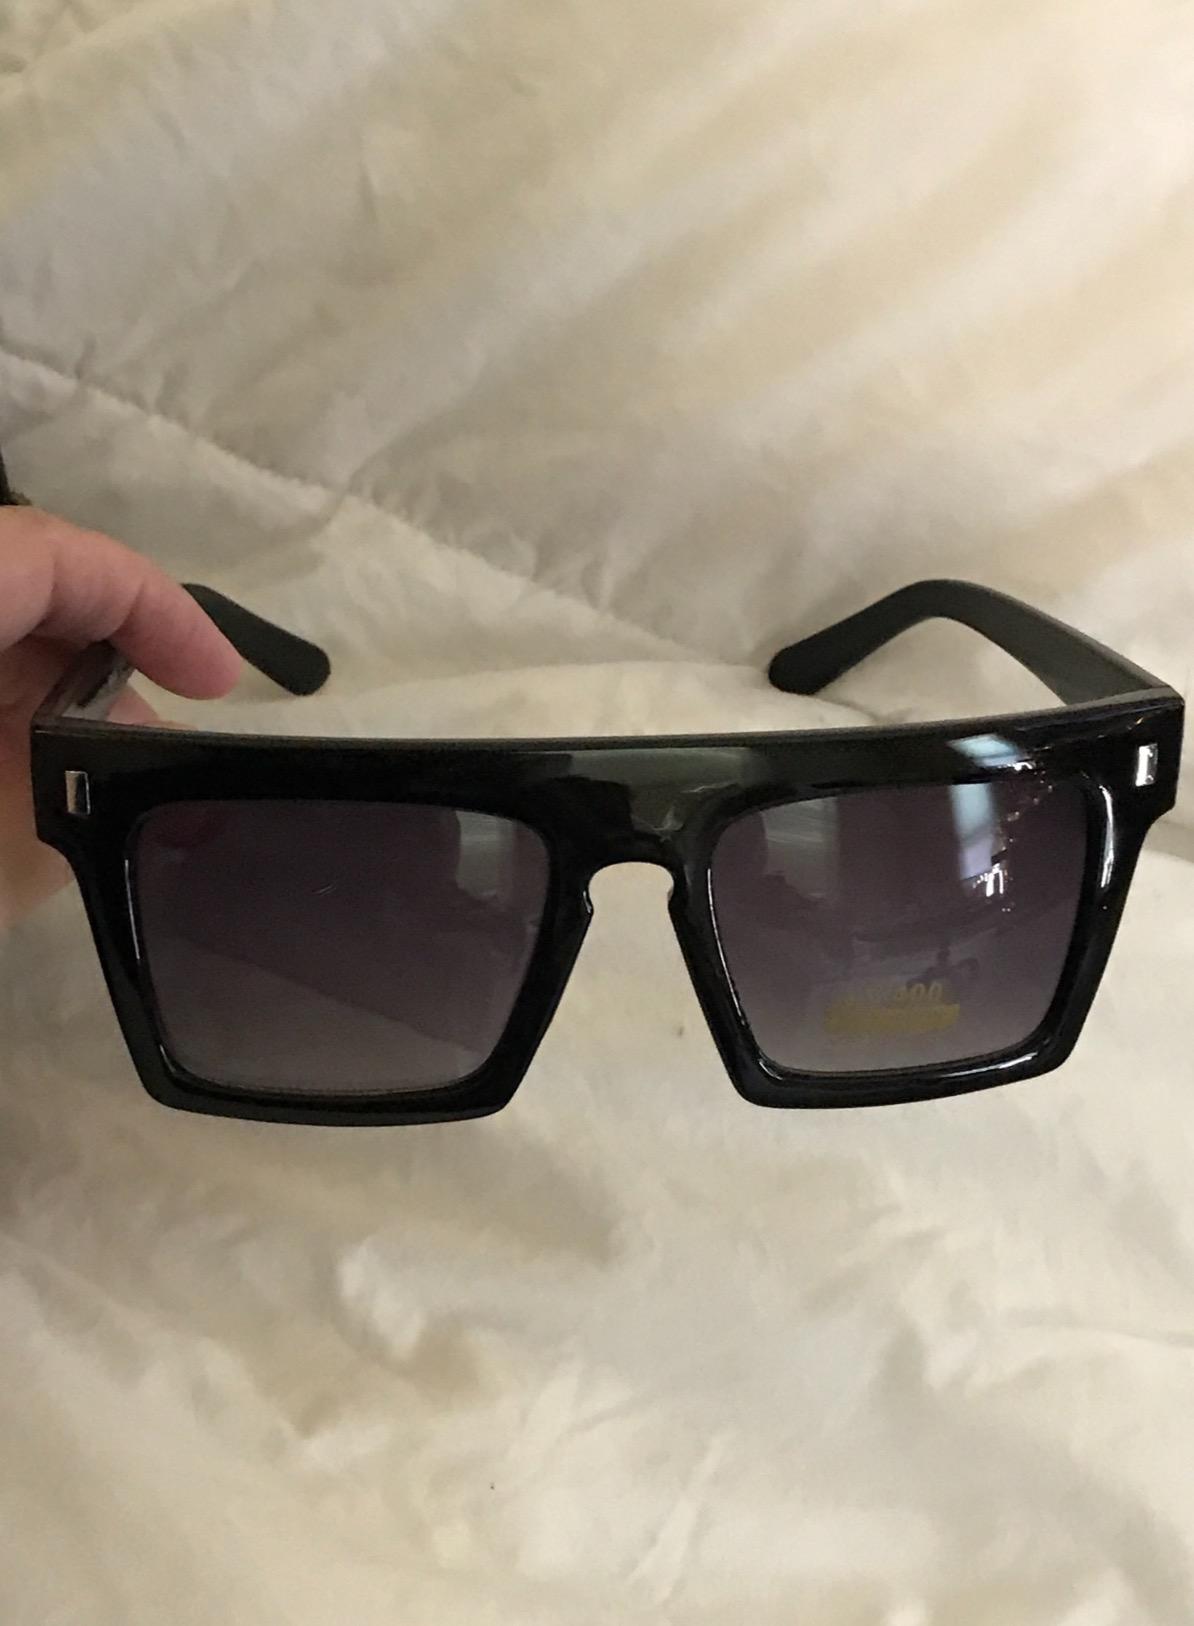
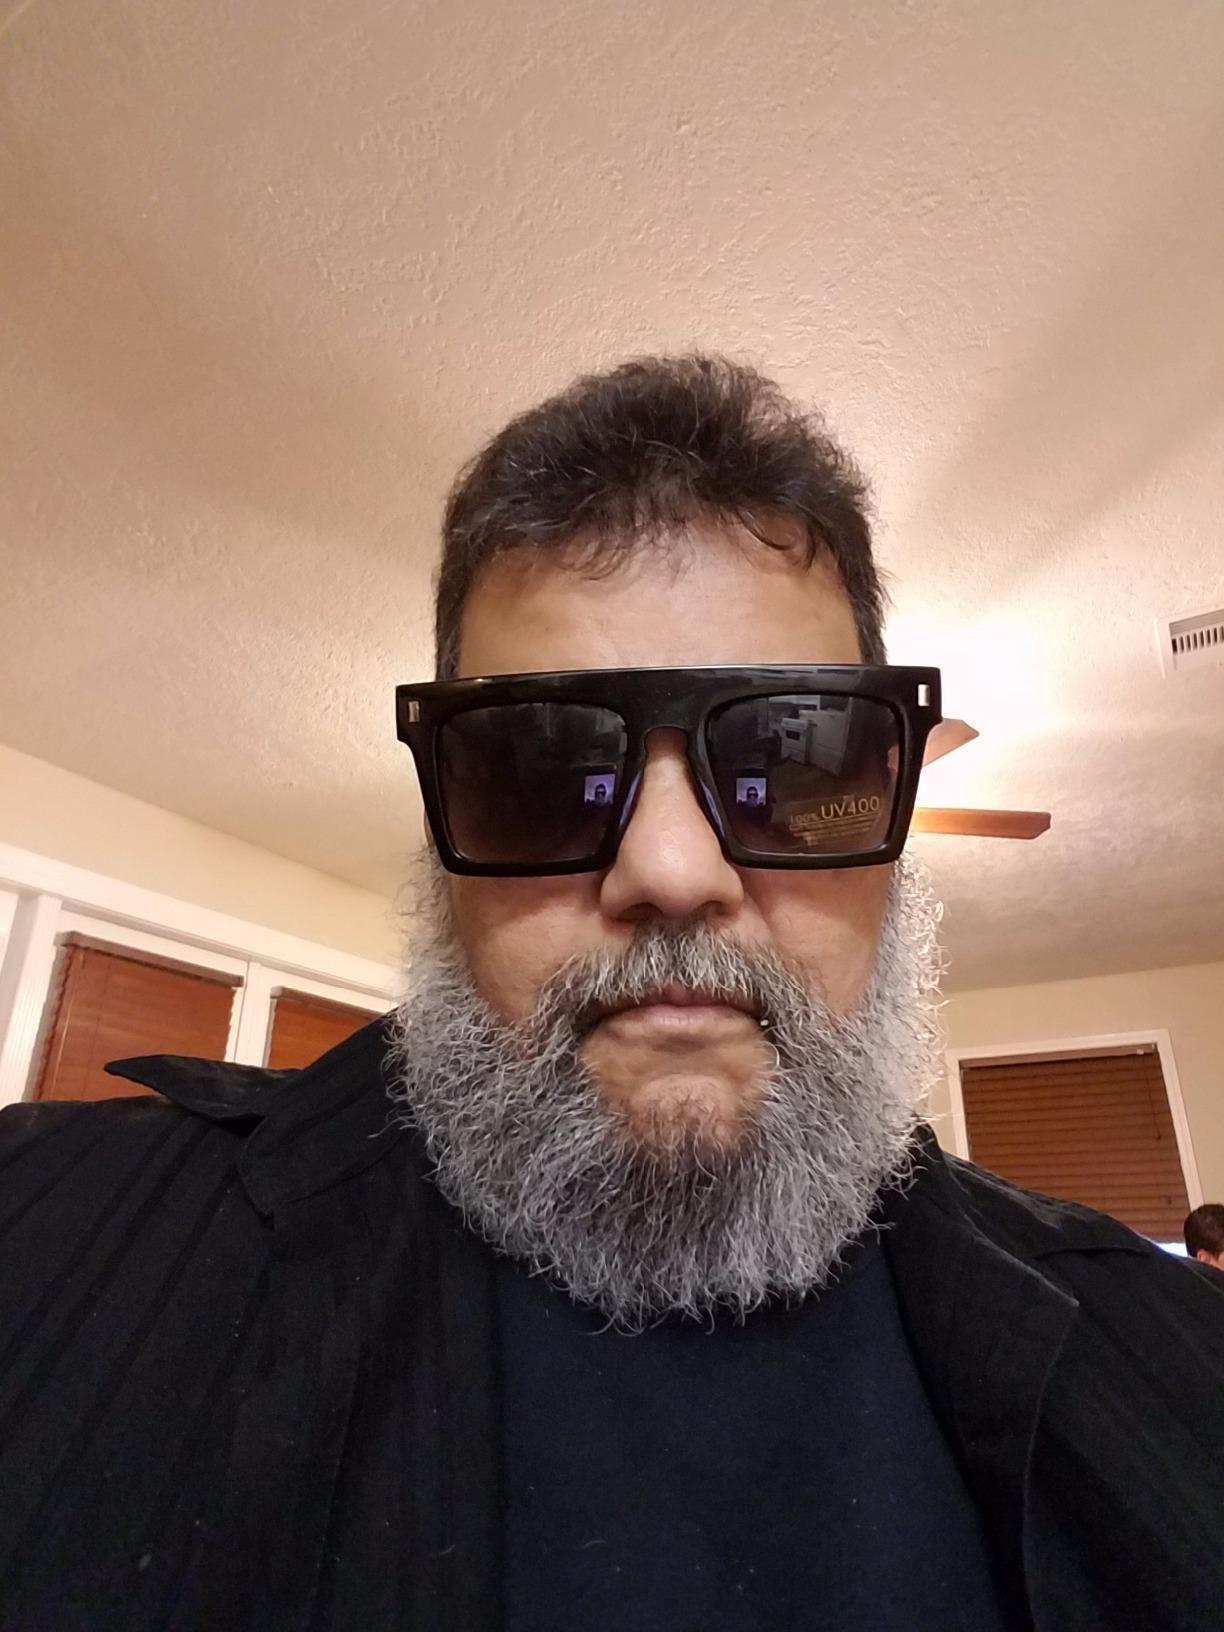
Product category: accessories_sunglasses
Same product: yes